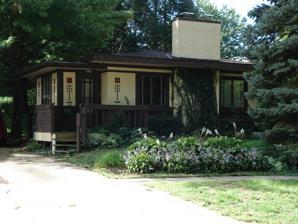
Building: Wee Haven
Country: United States of America
Year built: 1925
Historic house in Illinois, United States United States historic place Wee Haven U.S. National Register of Historic Places Show map of Illinois Show map of the United States Location 1509 W. Park Ave., Champaign, Illinois Coordinates 40°7′2″N 88°16′17″W / 40.11722°N 88.27139°W / 40.11722; -88.27139 Built 1925 ( 1925 ) Architect Charles Saxby Elwood Architectural style Prairie School NRHP reference No. 11000906 Added to NRHP December 15, 2011 Wee Haven is a historic house located at 1509 West Park Avenue in Champaign , Illinois . The Prairie School house was built in 1925; its design came from a plan which architect Charles Saxby Elwood had published in Fruit, Garden and Home magazine the previous year. As is typical in Prairie School designs, the house has a heavy emphasis on horizontality, as can be seen in its low massing, flat roof with wide eaves, and casement windows with art glass. The house's various ornaments, which include tile prairie flowers, a wooden apron and string course, and fascia along the eaves, also add to its horizontal focus. The house's fireplace, its most distinctive Prairie School interior feature, has a tile hearth with a brick surround and two more decorative tile flowers. The house was added to the National Register of Historic Places on December 15, 2011. References